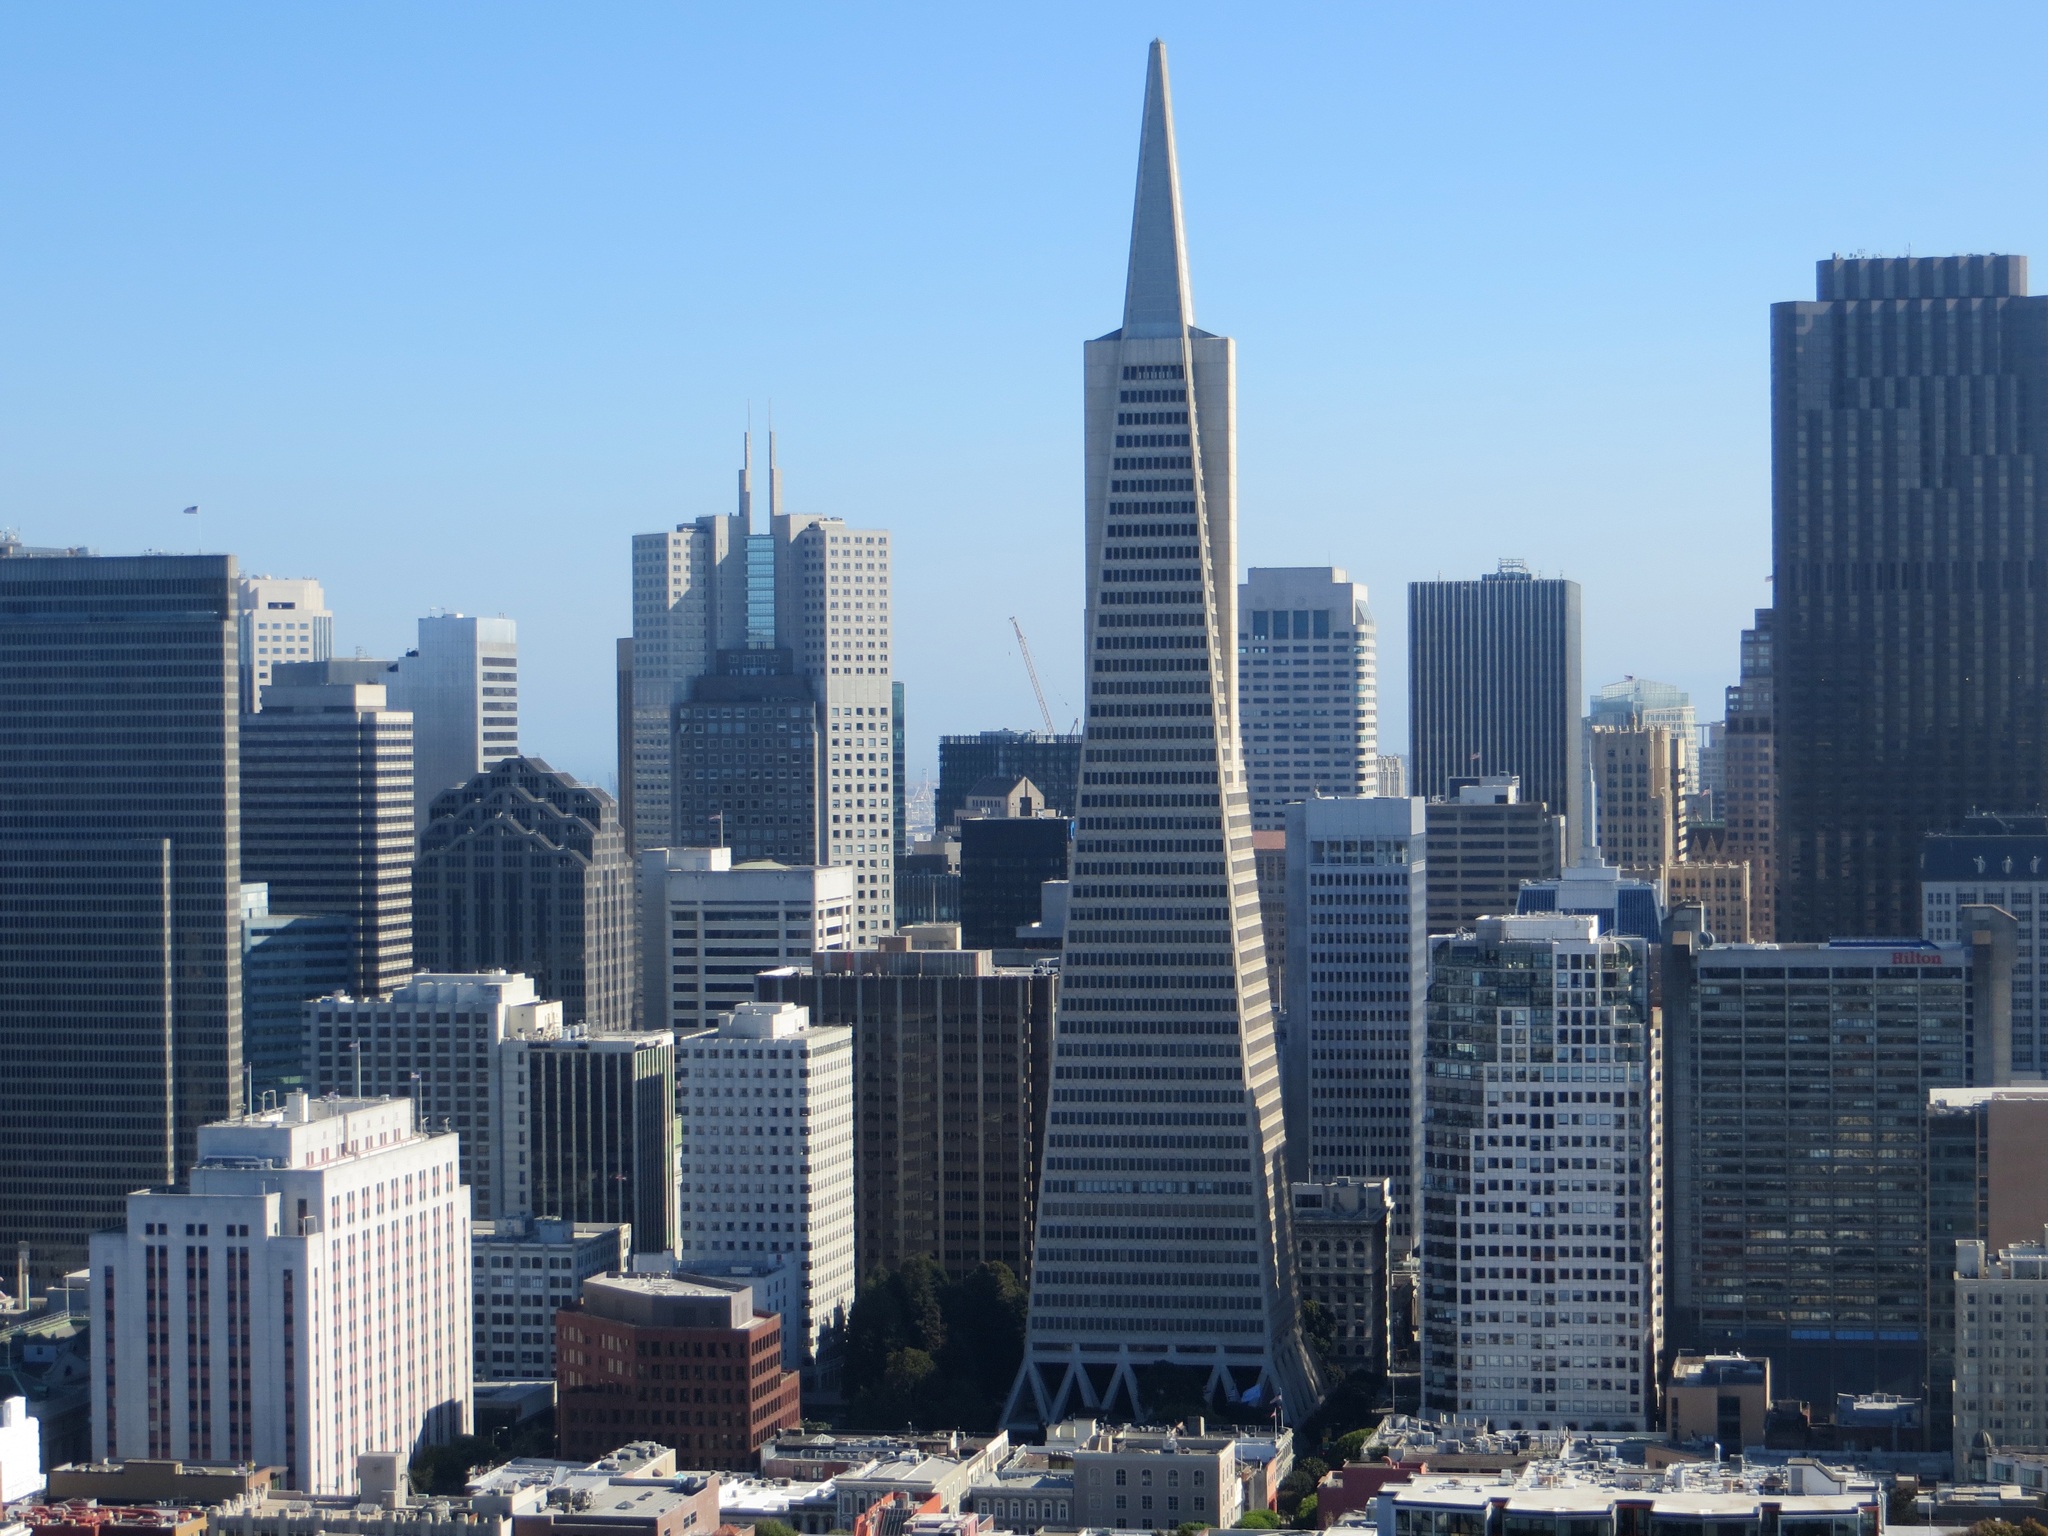
skyline, city, skyscraper, cityscape, downtown, tower, pyramid, landmark, california, tower block, bank, san, francisco, transamerica, financial, metropolis, neighbourhood, urban area, residential area, geographical feature, human settlement, metropolitan area